Teletype Corporation

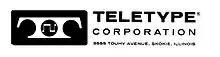

The Teletype Corporation was an American manufacturer of teleprinters and other data and s equipment.